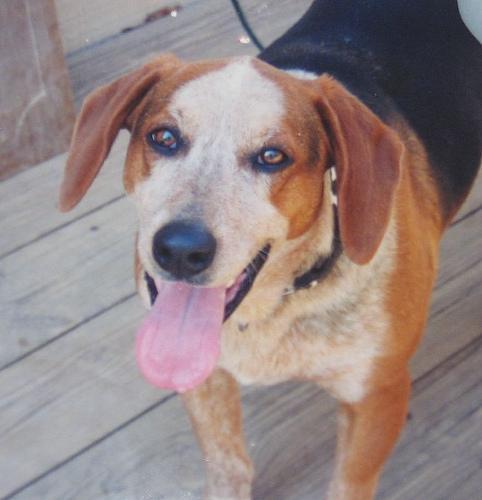
Walker_hound